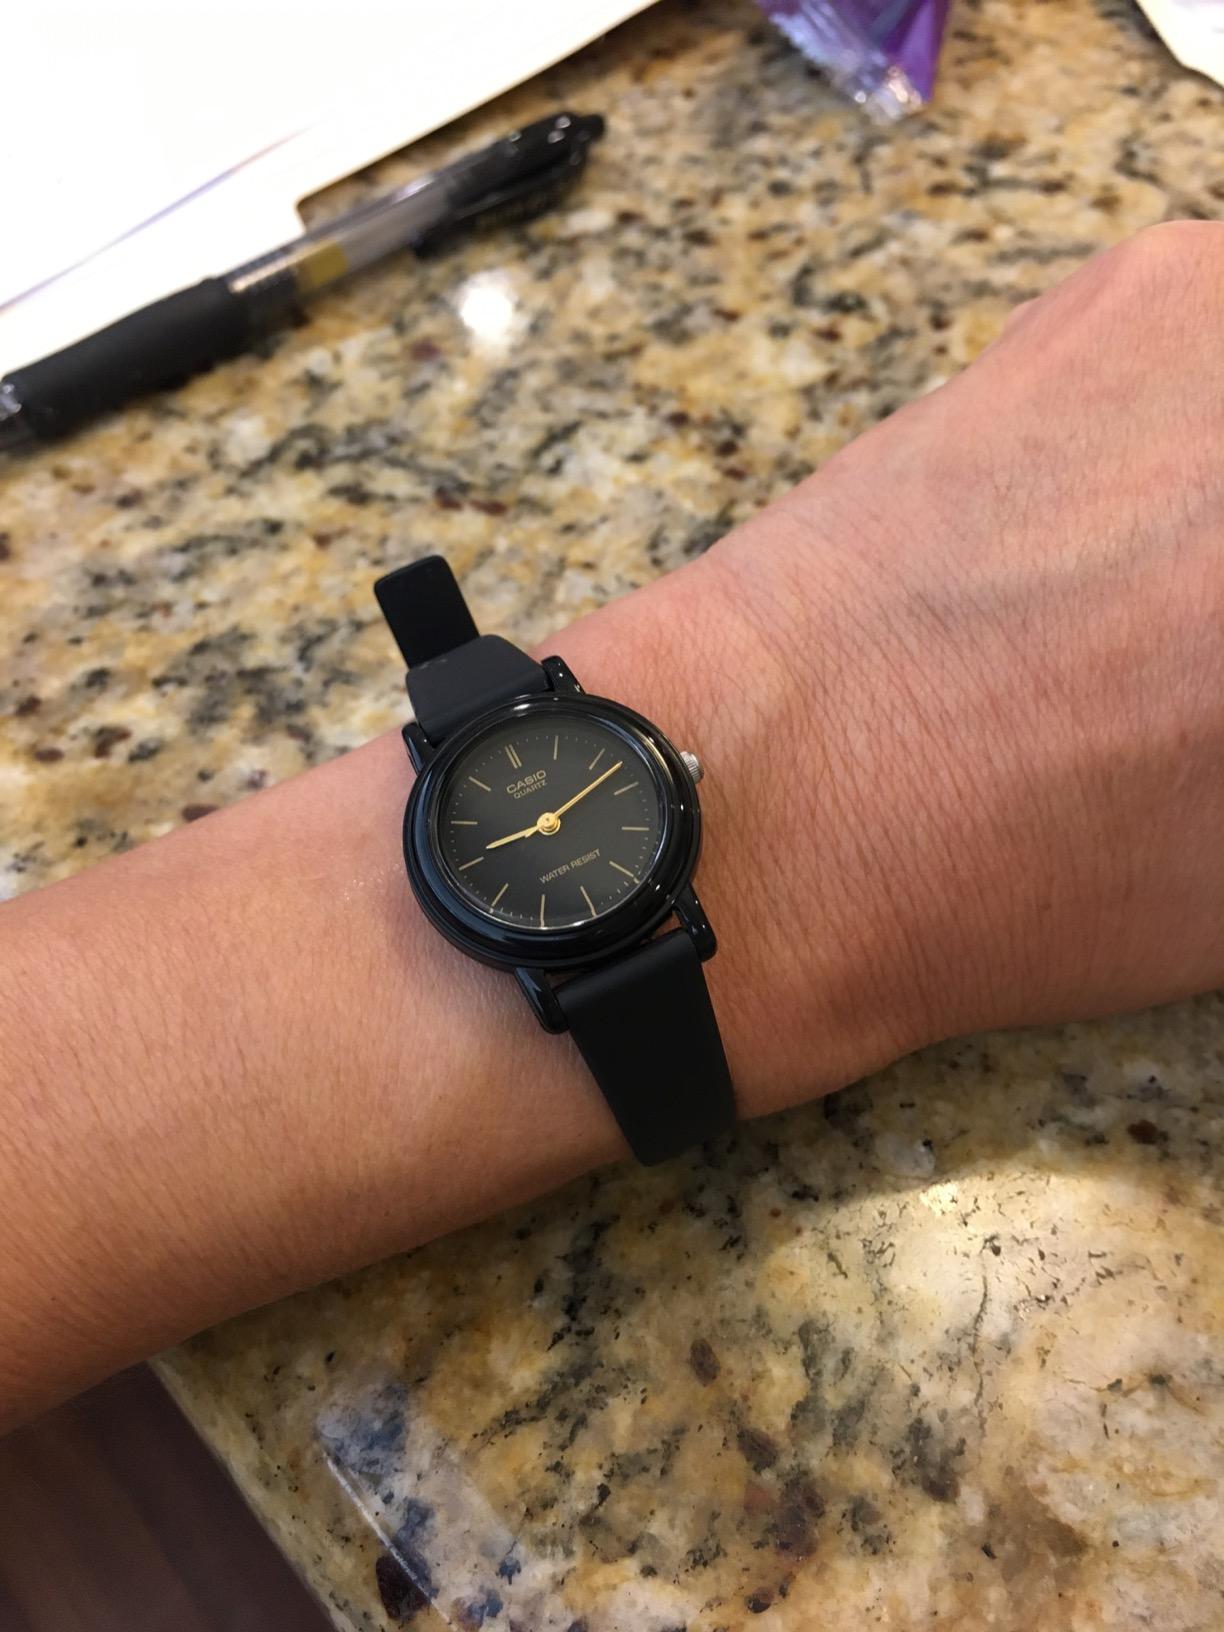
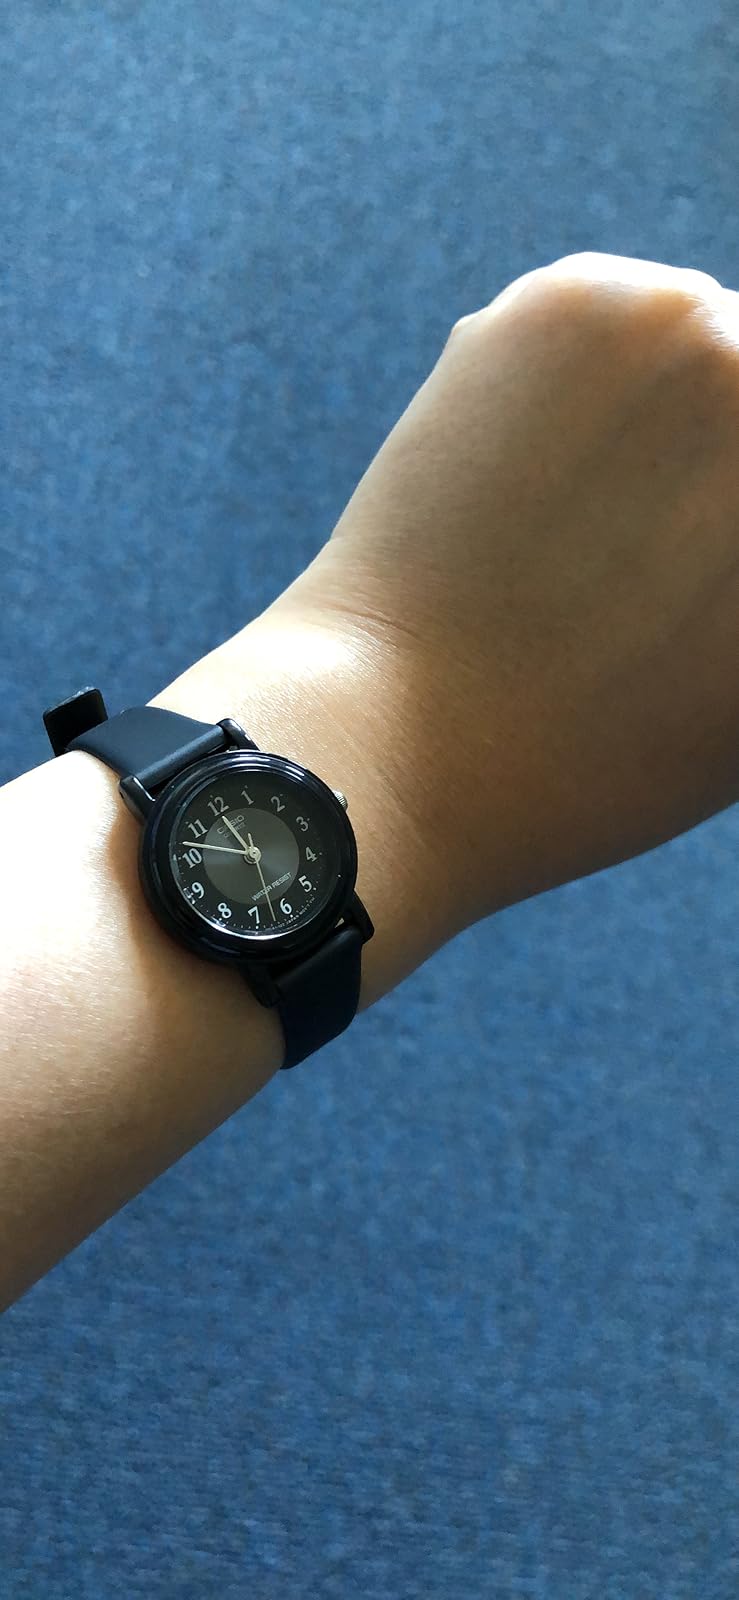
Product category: accessories_watch
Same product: no